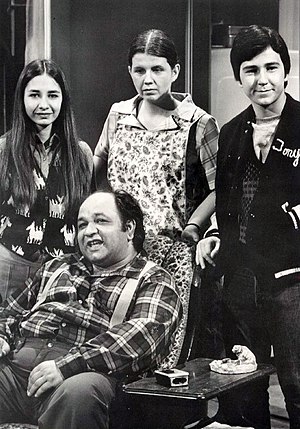
Richard S. Castellano
Richard Salvatore Castellano var en amerikansk skuespiller, der bedst huskes for sin Oscar-nominerede rolle i Ægteskab og sådan noget og sin efterfølgende rolle som Peter Clemenza i The Godfather.